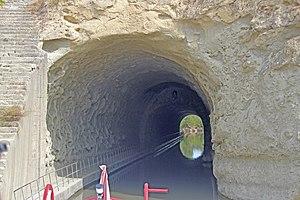
Vue à travers le Tunnel de Malpas et le Canal du Midi via le porteil ouest. Le tunnel, d'une longueur de 173 mètres, qui fut le premier tunnel navigable d'Europe, a été construit en 1679.